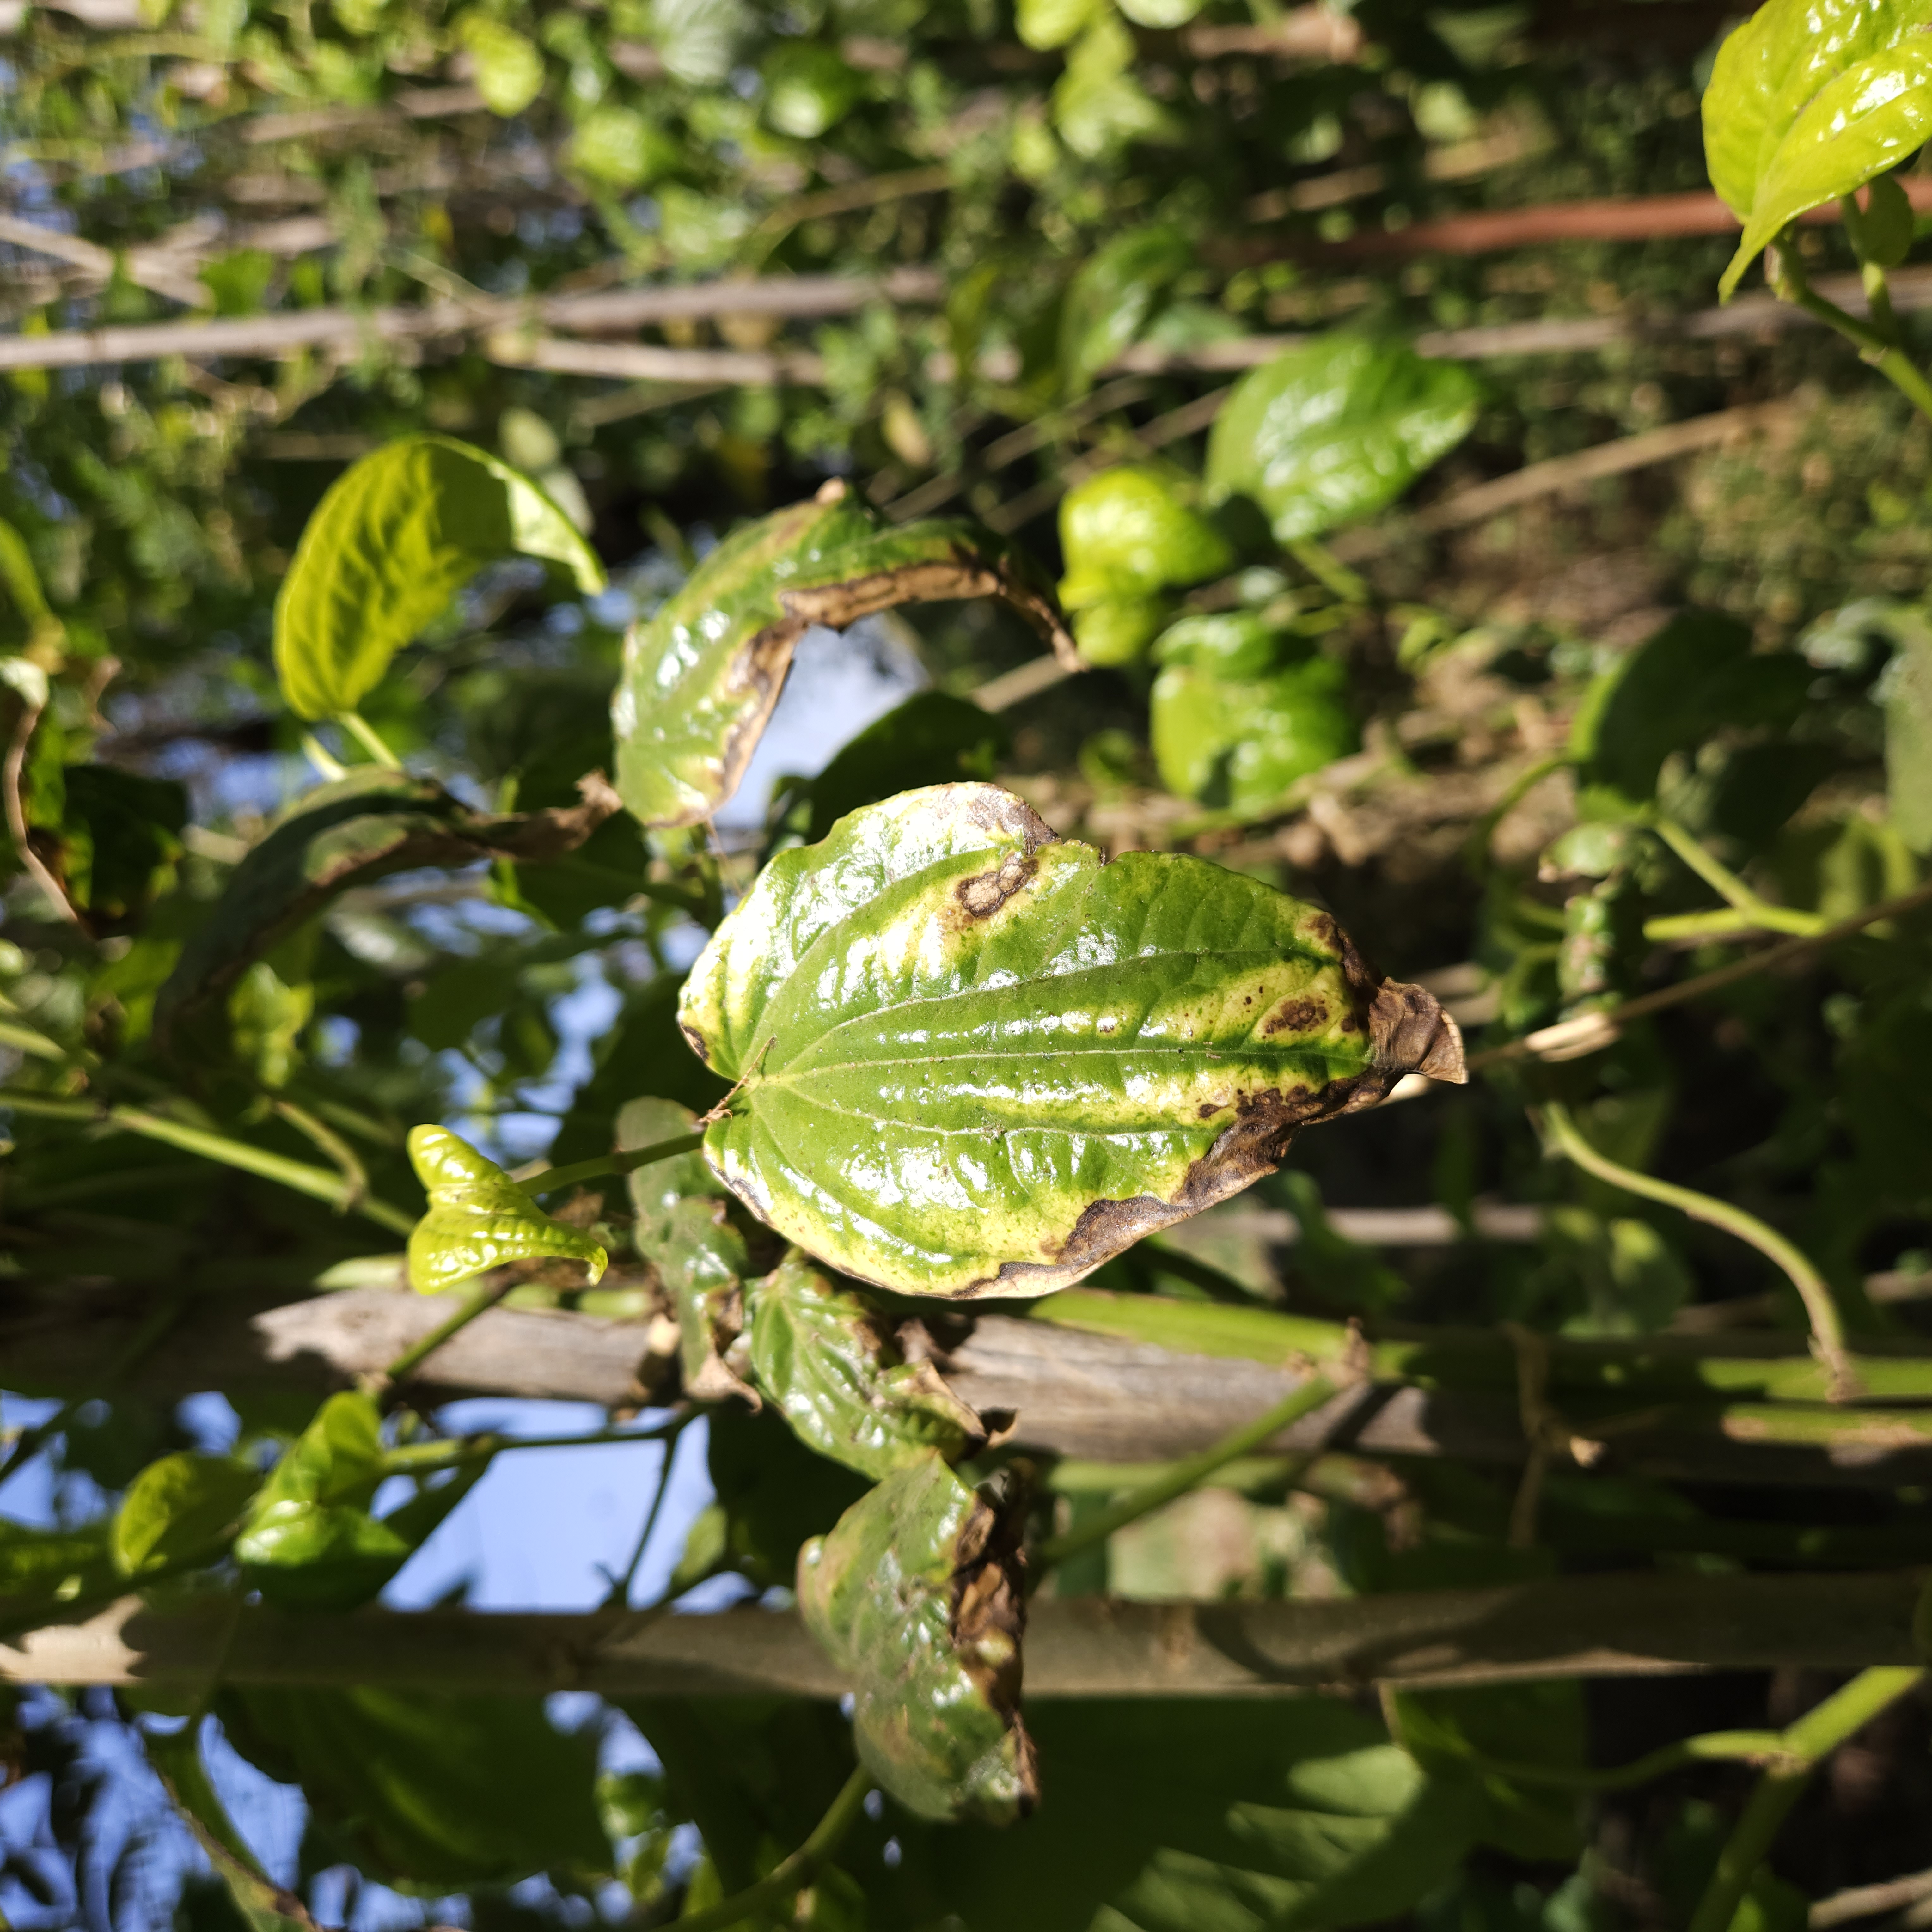
Label: Dried